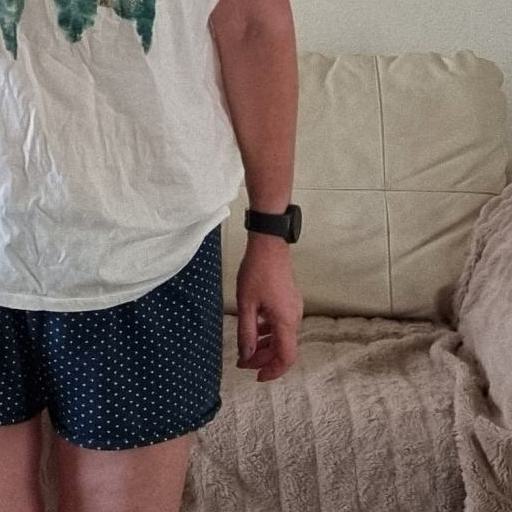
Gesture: no_gesture